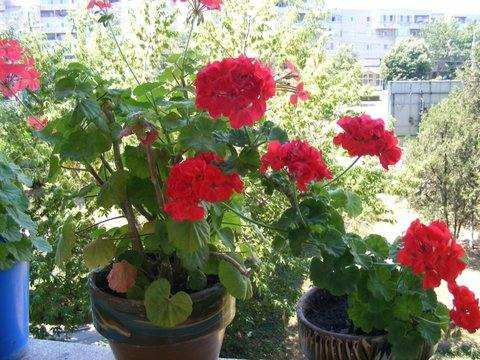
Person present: No